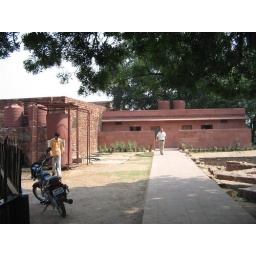
toilet at fatehpur sikri.even the water tanks are painted in the shade of red sandstone.